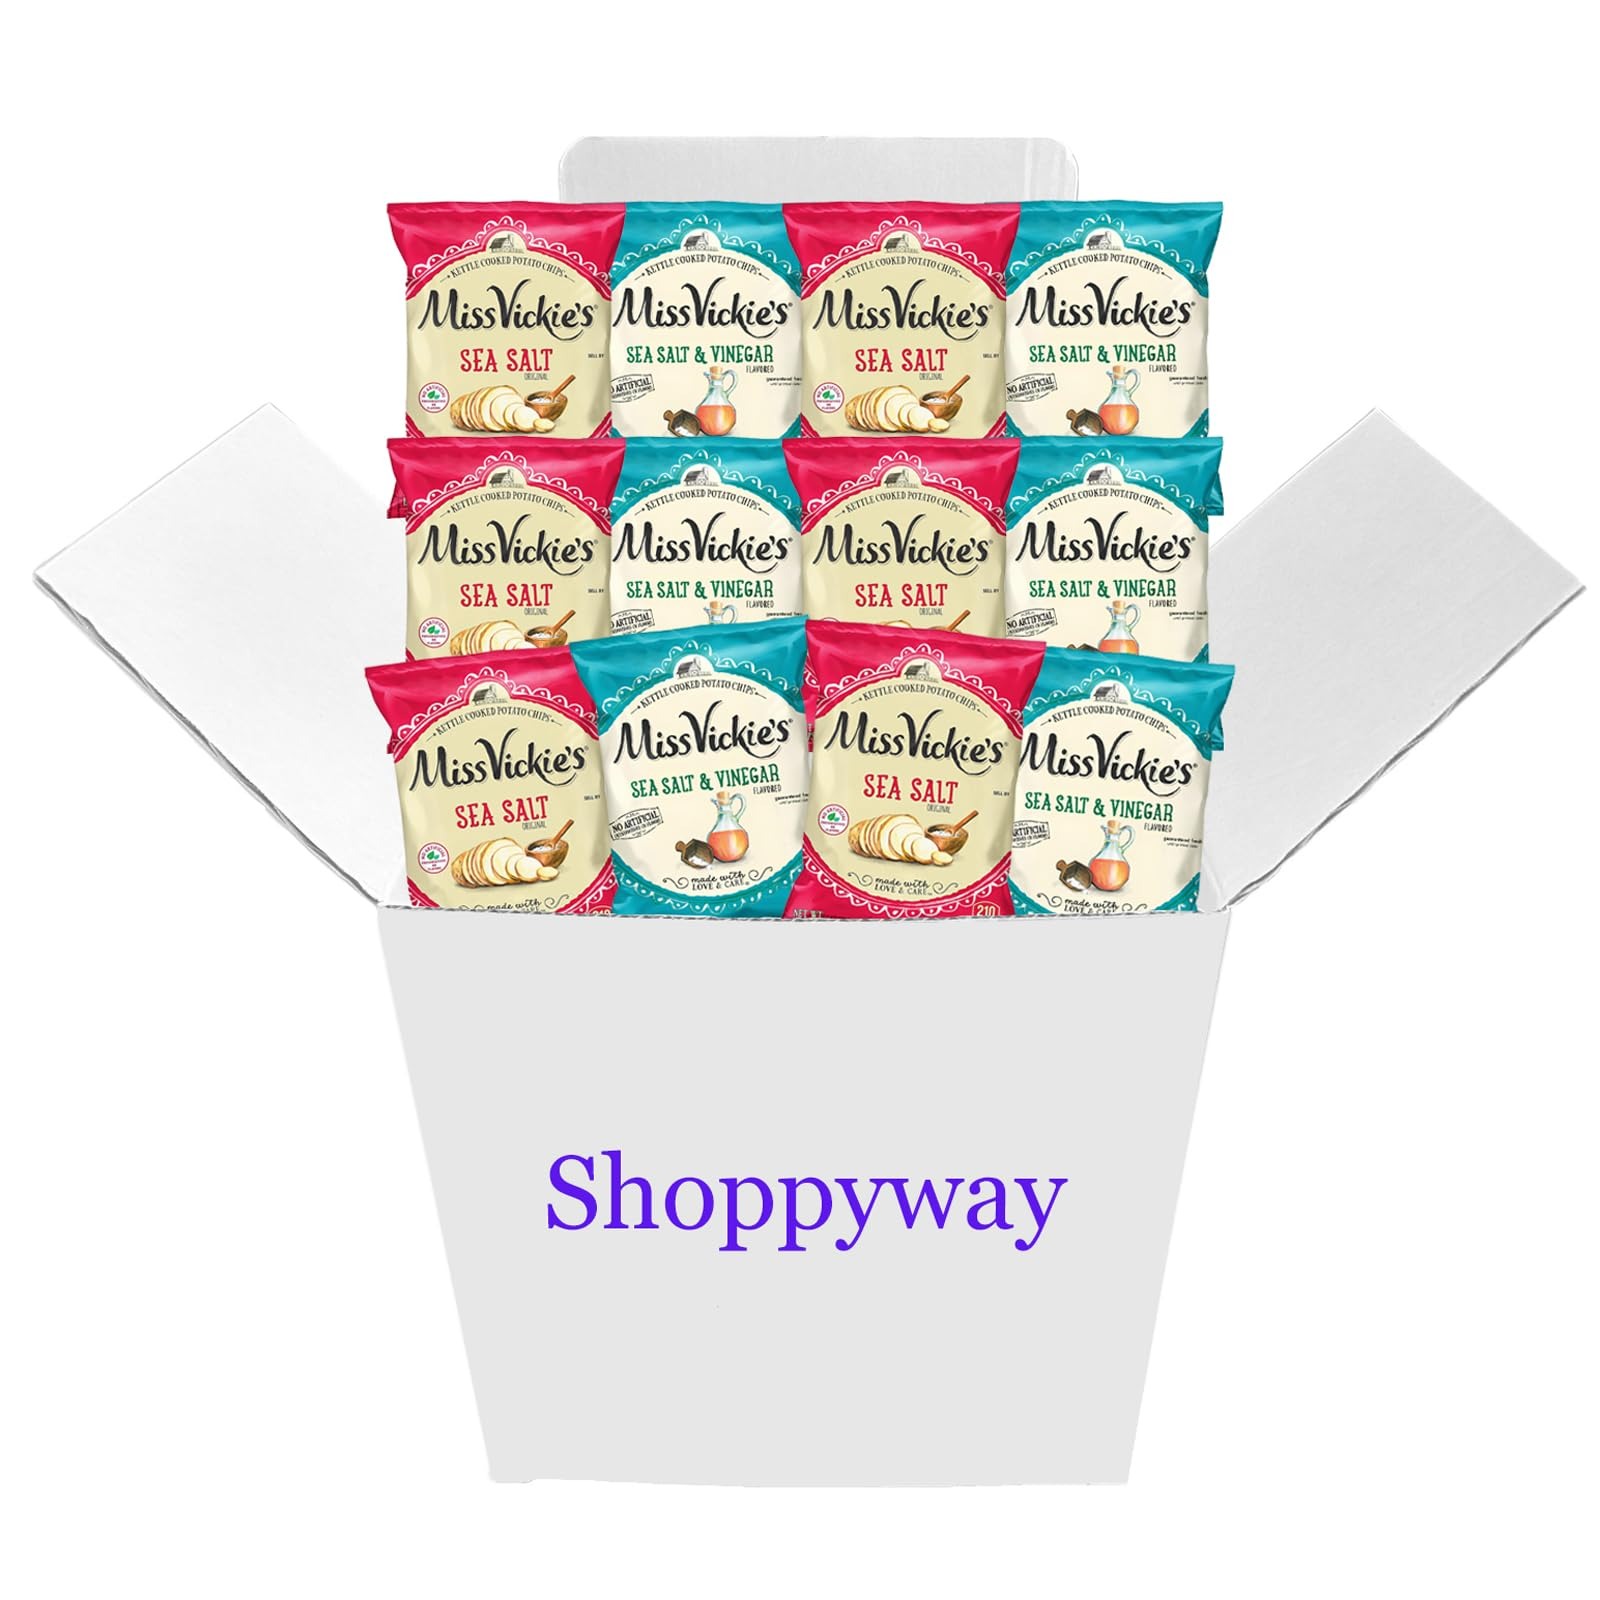
Item Name: Miss Vickie's Sea Salt and Sea Salt & Vinegar Potato Chips, 1.375 oz Bags, Pack of 12, Bundled by Shoppyway
Bullet Point 1: Variety Pack: Enjoy the classic Sea Salt and tangy Sea Salt & Vinegar flavors in this bundle of 12 bags of Miss Vickie's potato chips.
Bullet Point 2: Serving Size: Each bag contains
Bullet Point 3: 1.375 oz of crispy, kettle-cooked potato chips, perfect for snacking or sharing.
Bullet Point 4: Ingredients: Made with real potatoes, vegetable oil, and simple seasonings for an authentic taste.
Bullet Point 5: Crunch Factor: Miss Vickie's chips are known for their satisfying crunch and hearty texture.
Product Description: Savor the irresistible crunch and flavor of Miss Vickie's Sea Salt and Sea Salt & Vinegar Potato Chips! This bundle includes 12 bags of 1.375 oz each, offering a delightful snacking experience. The Sea Salt chips deliver a perfectly balanced saltiness that enhances the natural potato taste, while the Sea Salt & Vinegar variety adds a tangy twist for those who crave a burst of flavor. These chips are expertly crafted with high-quality ingredients, ensuring a satisfying crunch in every bite. Whether you're packing them for a road trip, enjoying them at a picnic, or simply indulging in a tasty snack, Miss Vickie's chips are sure to delight your taste buds. Bundled by Shoppyway for your convenience.
Value: 17.0
Unit: Ounce

Price: 23.1